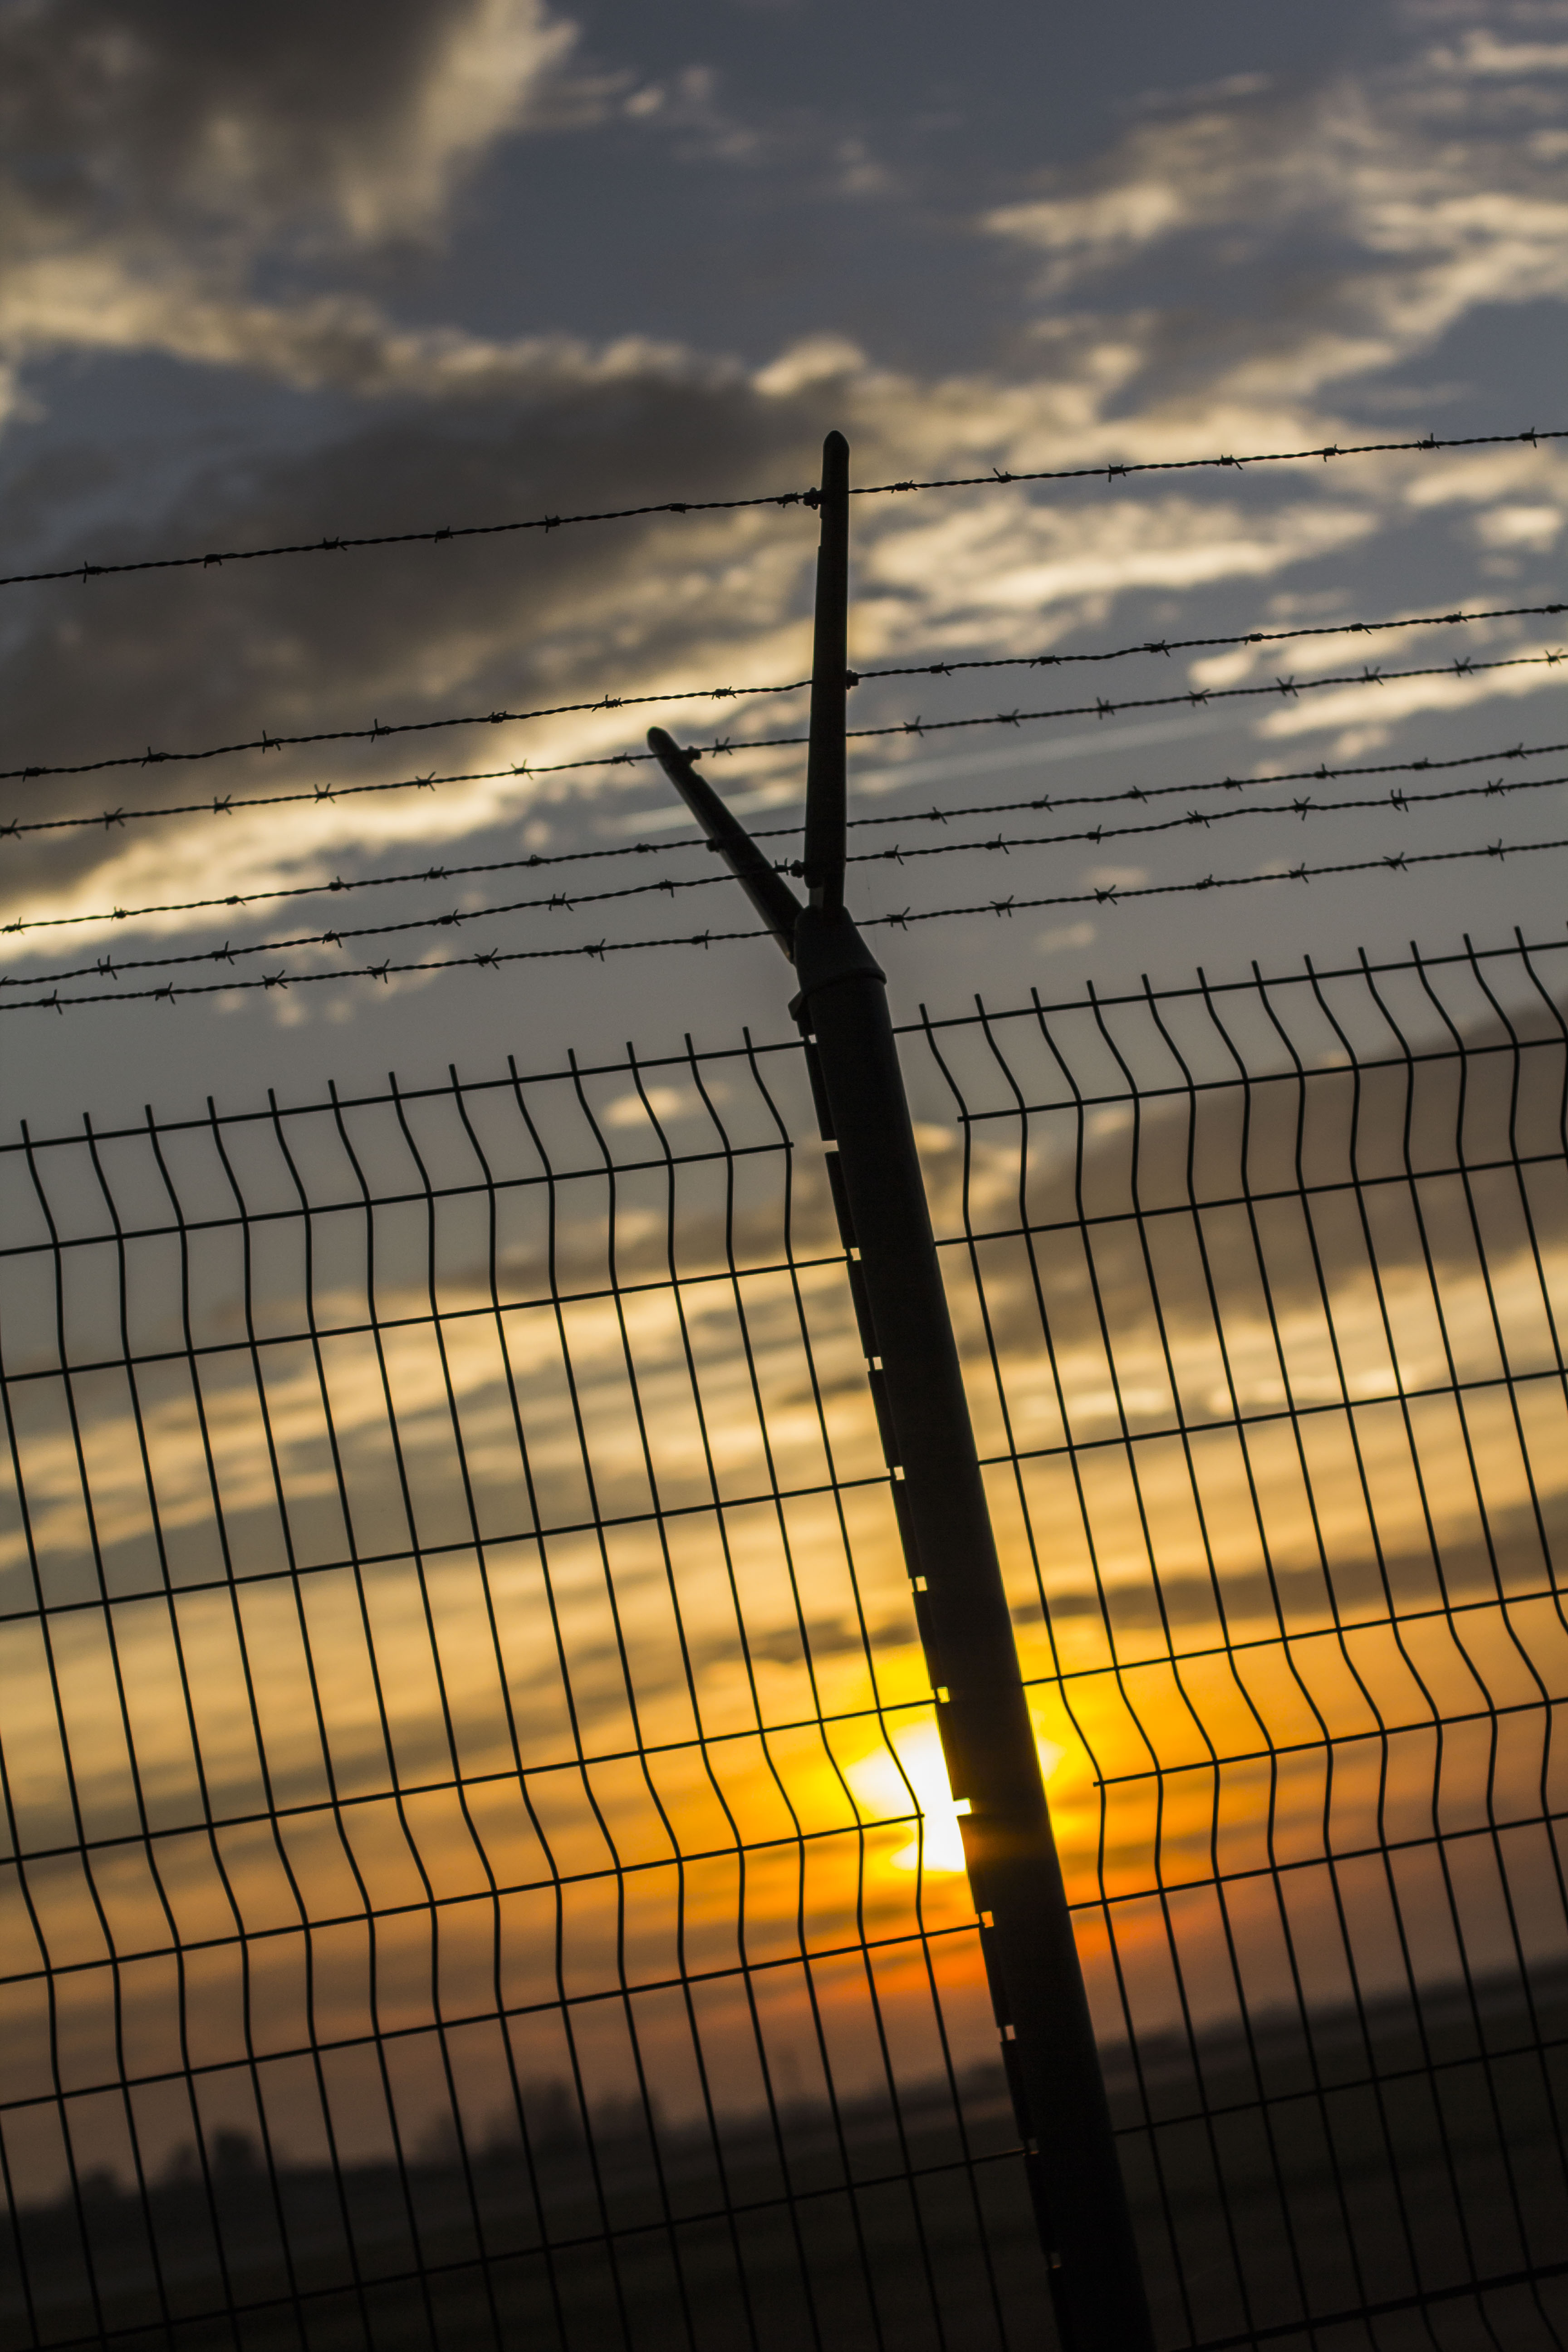
horizon, light, fence, cloud, sky, sunrise, sunset, sunlight, morning, dawn, airport, dusk, evening, line, reflection, canon, darkness, usm, shape, 1450, 60d, naplemente, reptr, kerts, atmosphere of earth